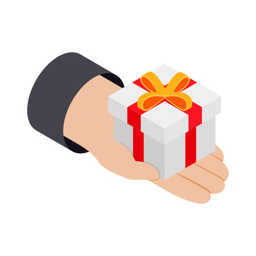
gift in hand 3d isometric icon isolated on a white background vector